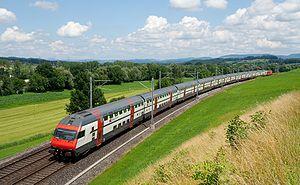
Le matériel roulant ferroviaire est composé de l'ensemble des véhicules, moteurs ou remorqués, conçus pour se déplacer sur une voie ferrée.
Les voitures à deux niveaux sont des voitures de chemin de fer pouvant accueillir les voyageurs sur deux niveaux, offrant ainsi une plus grande capacité, à longueur égale, qu'une voiture à simple niveau.
Le transport ferroviaire en Suisse se caractérise par un réseau de chemin de fer dense et relativement décentralisé de 5 124 km de lignes et par une desserte assez fine et cadencée du territoire. La majeure partie du réseau suisse est en voie normale de 1 435 mm, viennent ensuite les voies en 1 000 mm, plus 68,5 km de voie de moins de 800 mm et une toute petite ligne de 1,96 km qui a un écartement de 1 200 mm. Le réseau est en grande partie électrifié en alternatif, selon les normes allemandes avec du 15 kV 16 Hz 2/3, à l'exception de quelques tronçons transfrontaliers.
Le nom IC 2000 désigne une voiture à deux niveaux utilisée pour former des rames réversibles dans les chemins de fer fédéraux suisses. Elles ont été construites entre 1997 et 2004 et leur modernisation de mi-vie doit avoir lieu entre 2019 et 2024.
Par sa position géographique au centre de l'Europe, la Suisse possède un réseau routier et de chemin de fer dense. La traversée des Alpes constitue un enjeu stratégique pour les transports européens puisque les Alpes séparent le Nord et le Sud de l'Europe. Depuis les débuts de l'industrialisation des pays européens, la Suisse a dû constamment améliorer son réseau transalpin afin de favoriser son attractivité pour la localisation de nombreuses entreprises et sa position de plaque tournante des échanges.
Rail 2000 est un important projet ferroviaire suisse, en cours de réalisation depuis 1987. En résumé, ce projet vise l'inversion de la tendance à l'abandon des transports publics, en augmentation à partir des années 1950, en augmentant l'attrait de ces derniers; plus précisément, il a pour objectif la modernisation du matériel roulant, l'optimisation de l'infrastructure existante, l'augmentation de la qualité des services, ainsi que la réduction des temps de parcours, pour notamment permettre de meilleures correspondances, un nombre plus élevés de liaisons et un cadencement horaire sur plus de lignes.
Les Chemins de fer fédéraux suisses sont la principale compagnie ferroviaire de Suisse. Son siège social est à Berne. Créés en 1902 avec la nationalisation d'une grande partie du réseau ferroviaire suisse, ils ont en 1999 acquis le statut de société anonyme de droit public dont le capital est détenu en totalité par l'État fédéral.